Marc' Antonio Correr

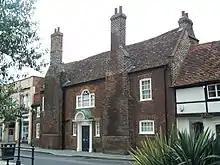
Marc' Antonio Correr conjectured that Royston Palace provided King James a safe haven from anti-Scottish feelings in London

He was chosen to replace Zorzi Giustinian as ambassador in London in 1608. His letters give an insight into international politics and court life.